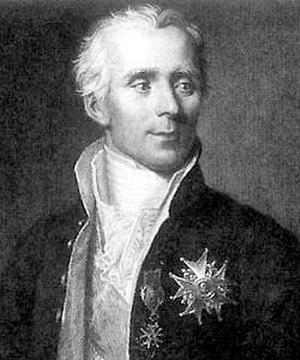
Le théorème de Bayes est un résultat de base en théorie des probabilités, dont l'énoncé est :
Arcueil est une commune française située dans le département du Val-de-Marne en région Île-de-France, faisant partie de la métropole du Grand Paris et du Forum métropolitain du Grand Paris.